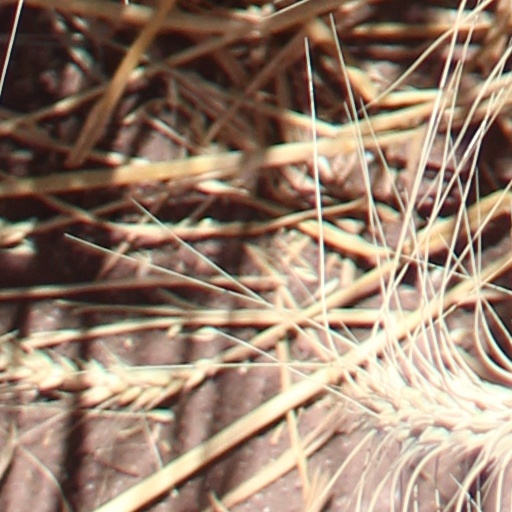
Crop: wheat